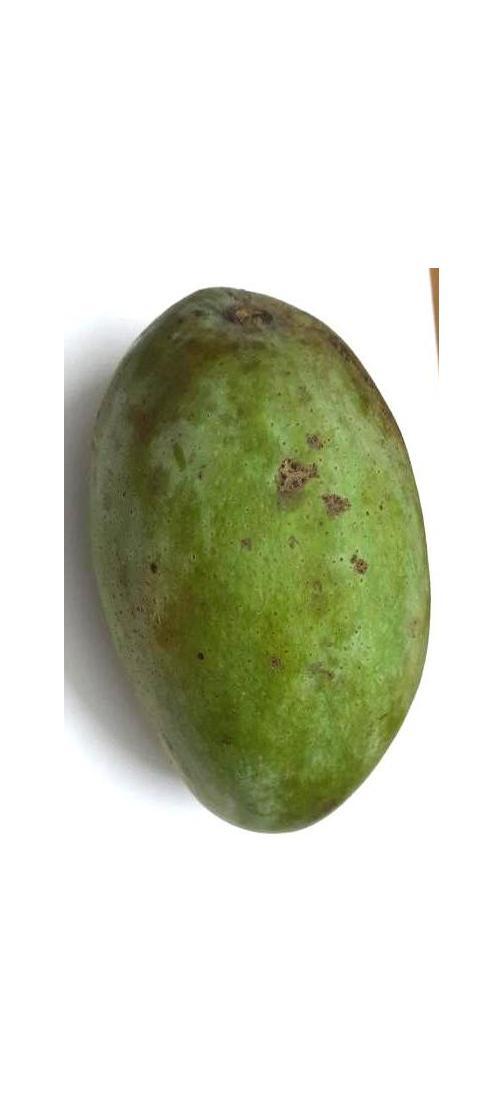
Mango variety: Fazli Classic